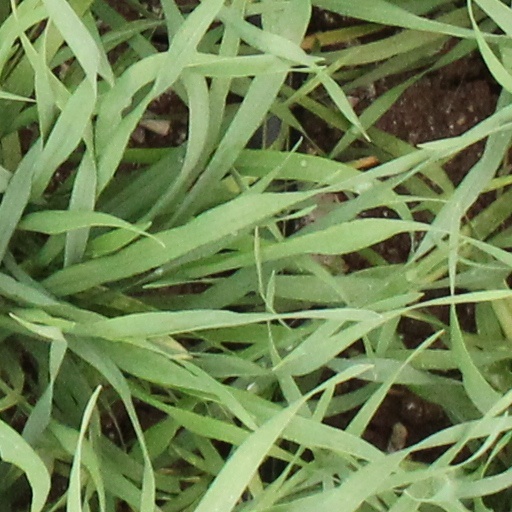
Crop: wheat